Cain and Abel (comics)

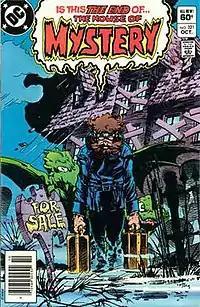
Cain and Gregory move out in the final issue of "The House of Mystery", issue #321 (October 1983). Art by Michael Kaluta.

Cain told tales about people who boarded the House of Mystery. Abel stammeringly took abuse from Cain and the House of Secrets, and had an "imaginary" (always in quotes) girlfriend named Goldie who berated him too. Goldie was the imaginary friend of Dick Giordano's son. Abel told the stories directly to Goldie in the early issues, although he always appeared to be alone. He said that she was a ghost.